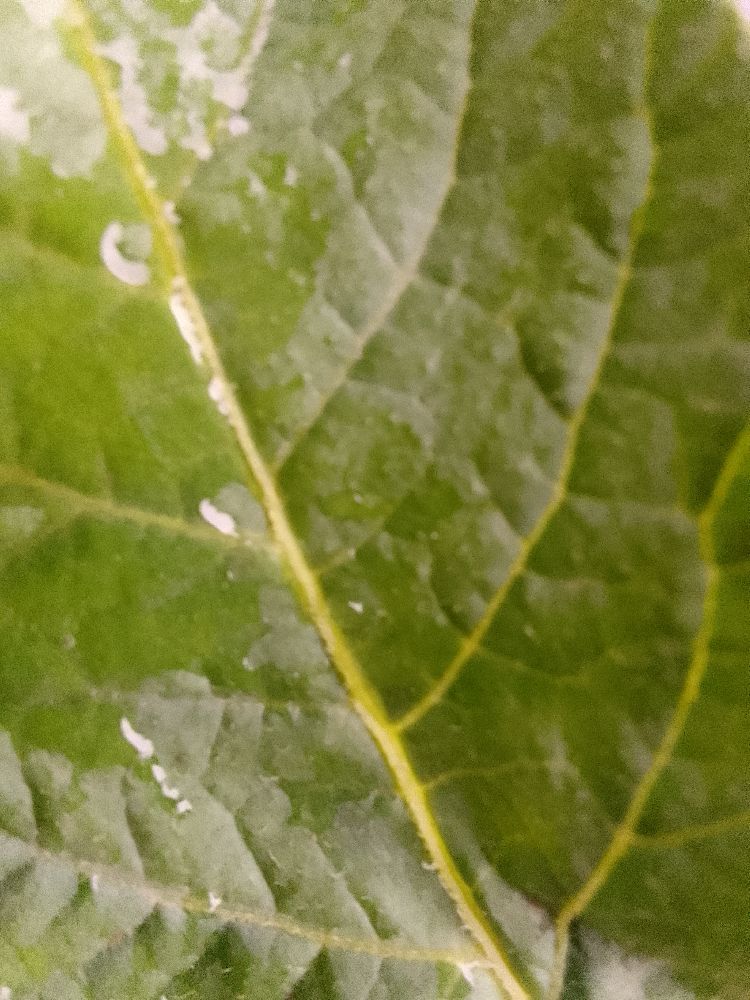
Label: Healthy